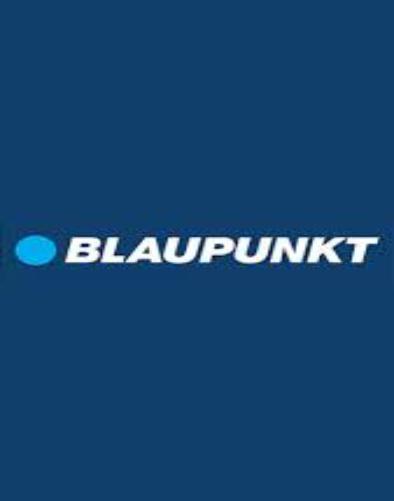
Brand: Blaupunkt
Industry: Electronic